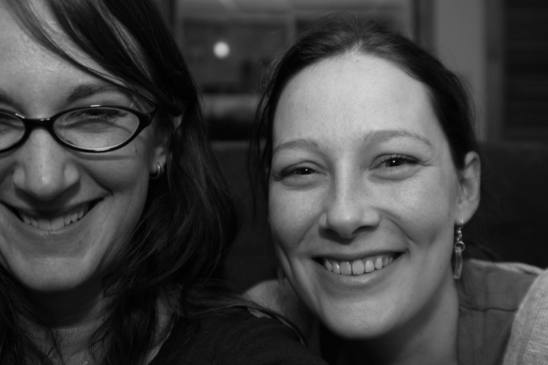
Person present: Yes